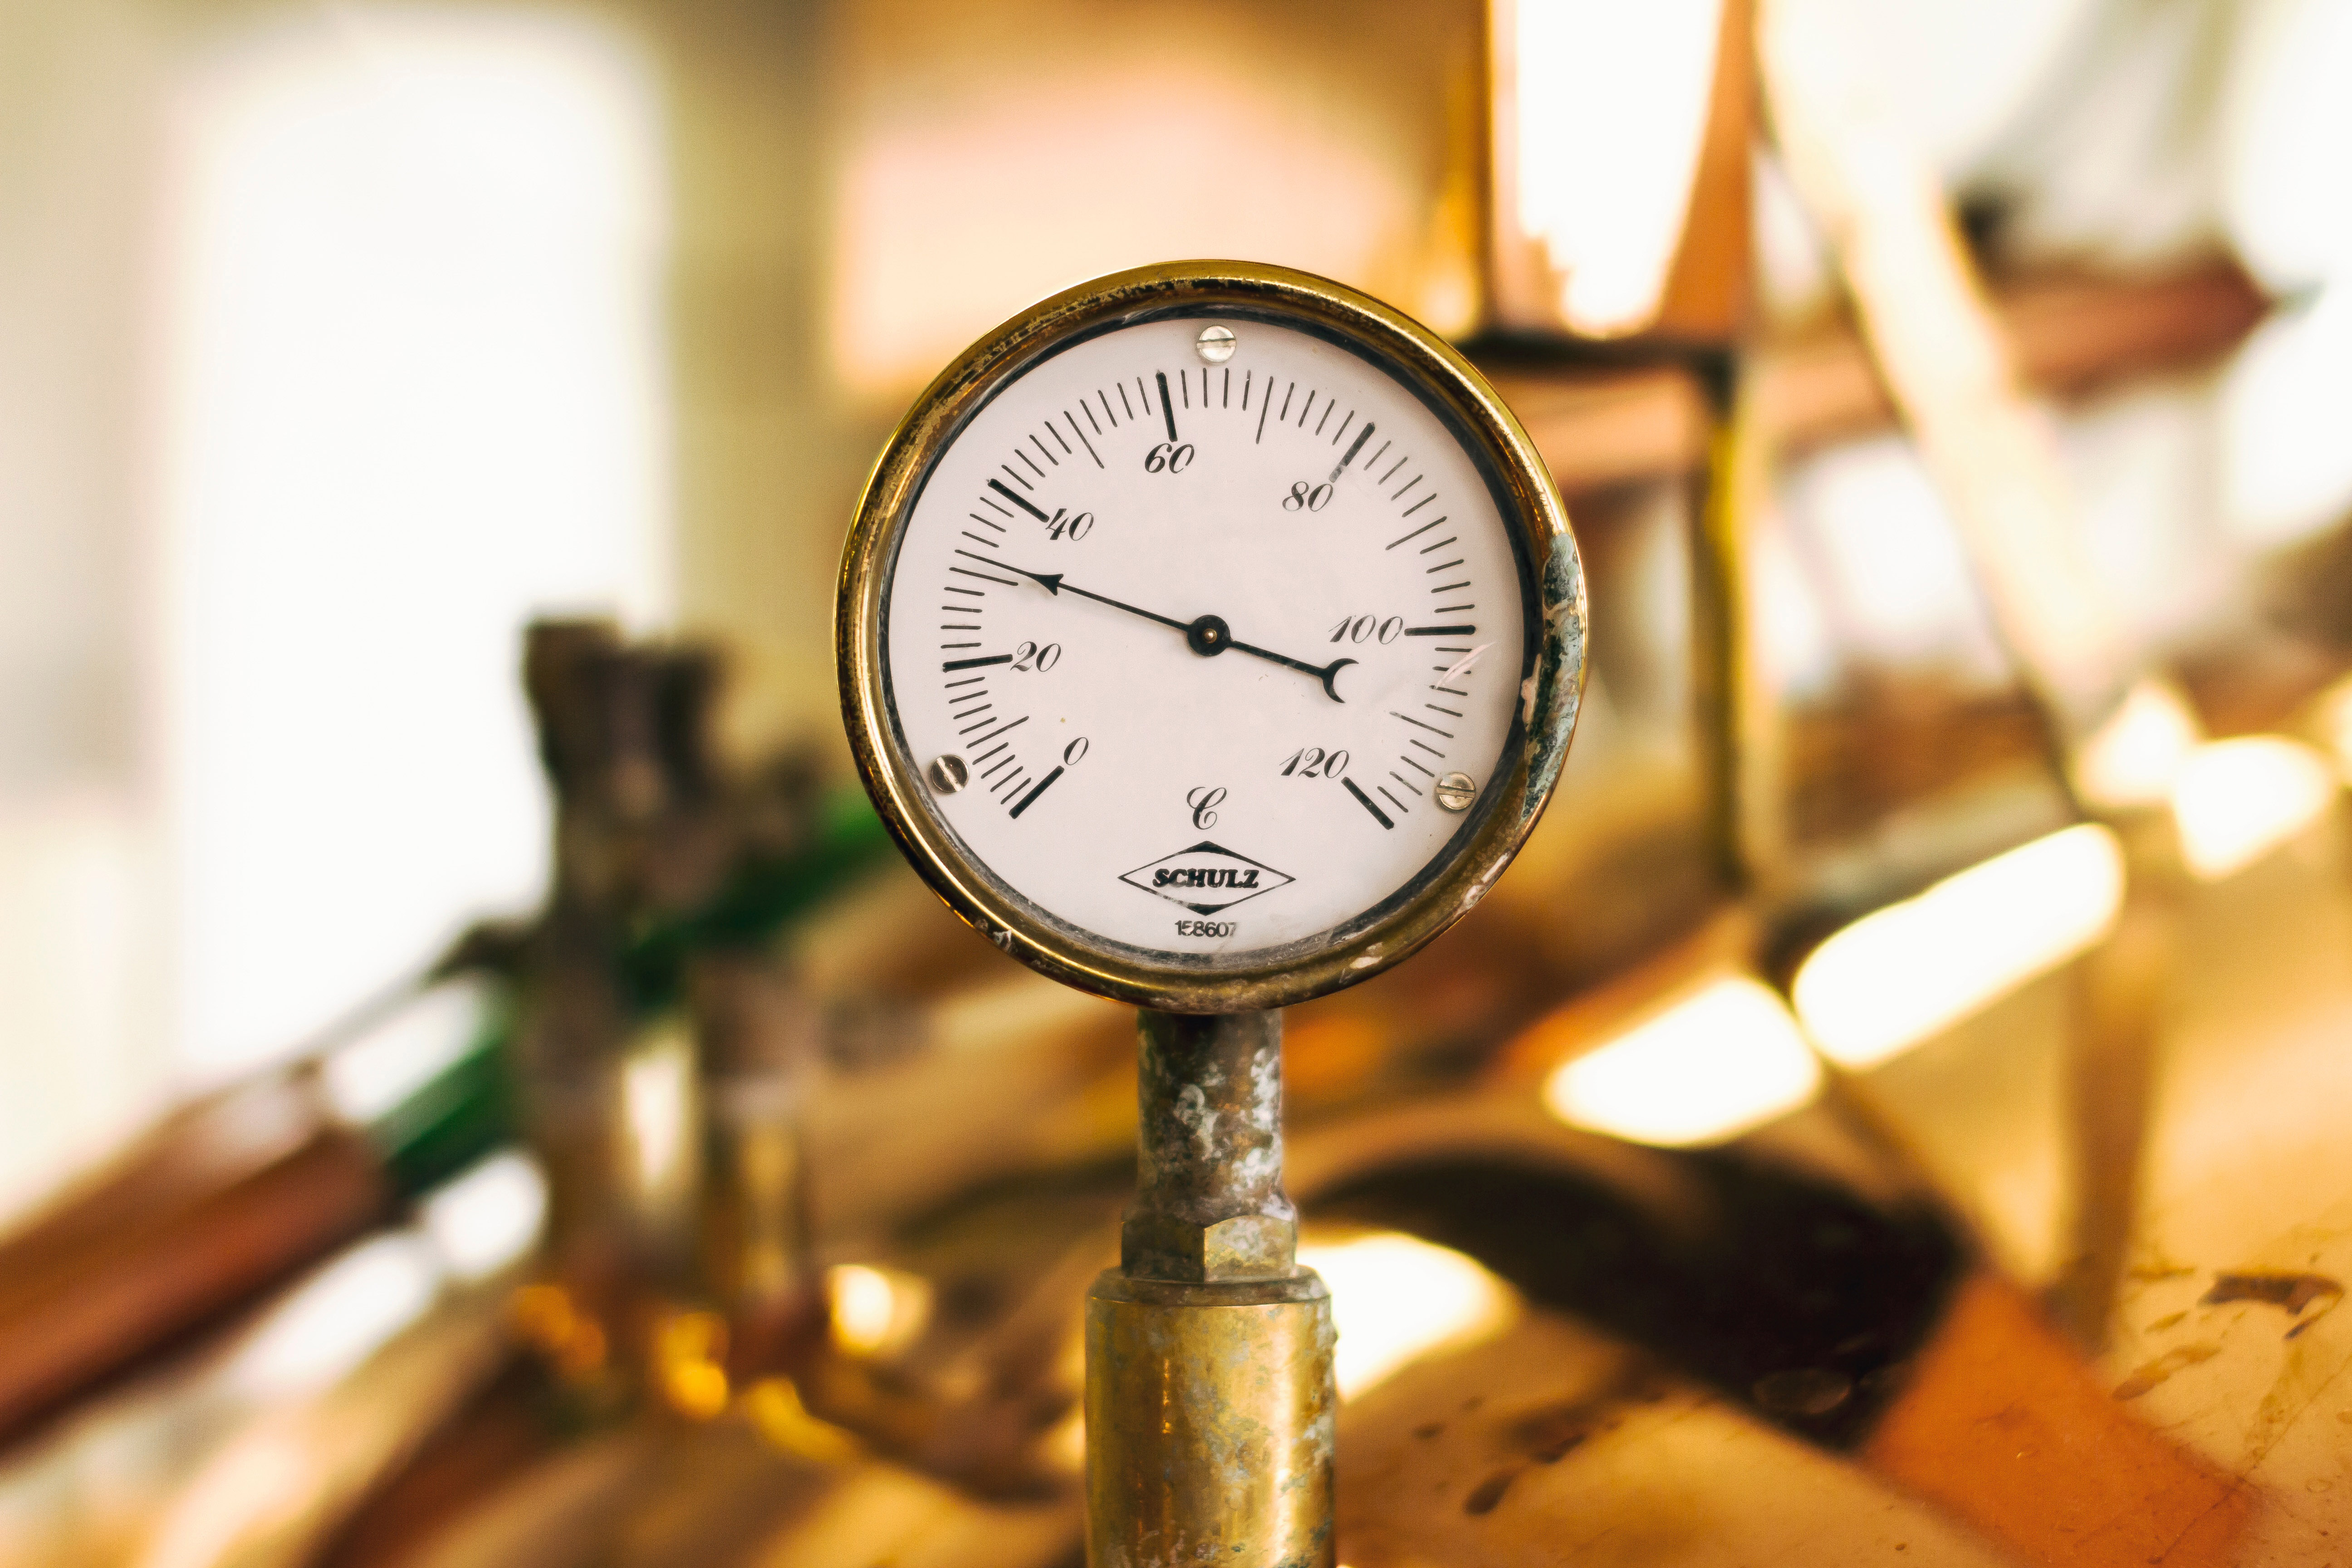
gauge, measuring instrument, metal, clock